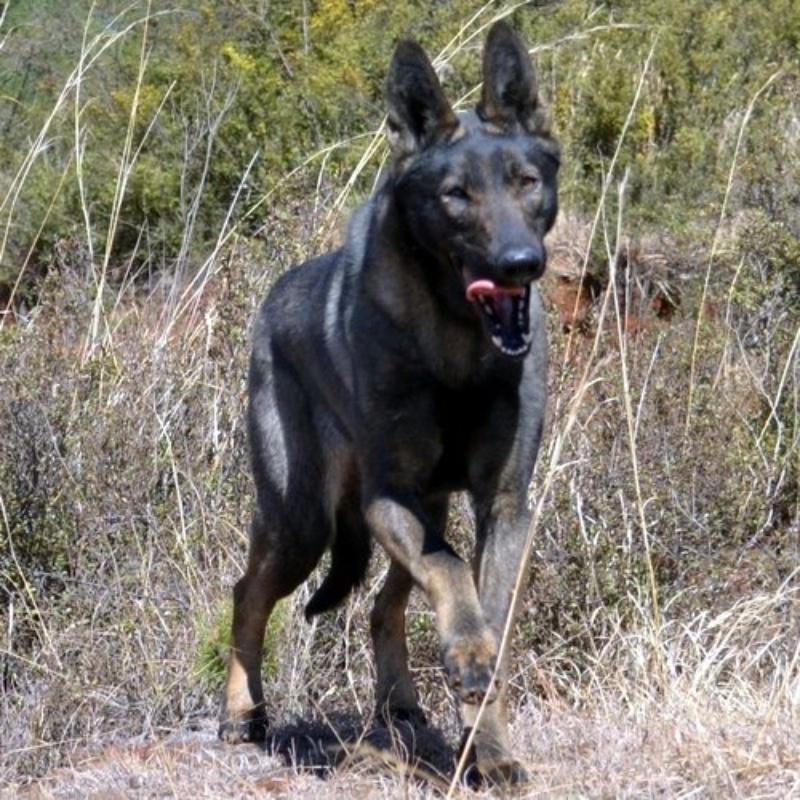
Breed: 258-n000104-Black_sable